Kingston Bridge, Glasgow

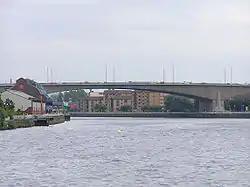
Kingston Bridge, looking eastward up the River Clyde.

The Kingston Bridge is a balanced cantilever dual-span ten lane road bridge made of triple-cell segmented prestressed concrete box girders crossing the River Clyde in Glasgow, Scotland.